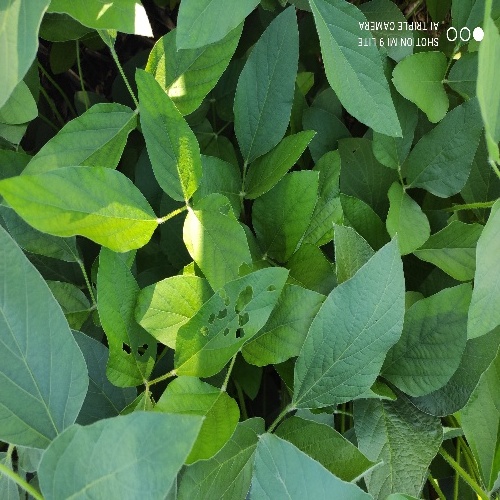
Label: Caterpillar